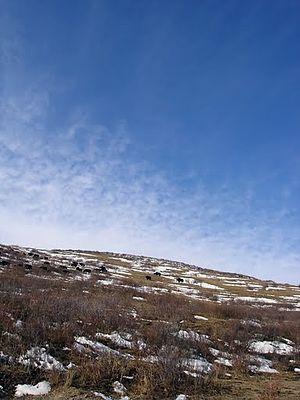
La préfecture autonome tibétaine Golog est une subdivision administrative de la province du Qinghai en Chine.
Les Gologs ou Ngologs, parfois orthographiés golok ou ngolok, sont une population nomade qui vit dans la préfecture autonome tibétaine de Golog de la province du Qinghai en République populaire de Chine, à proximité de l'Amnye Machen, montagne sacrée du Tibet. Les Gologs avaient la réputation - souvent méritée - de bandits de grands chemins qui les faisait redouter des caravaniers et des voyageurs.